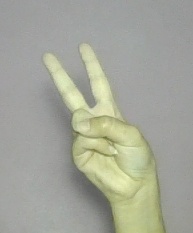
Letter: taa